Negishi Shingorō

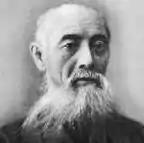
Negishi Shingorō 根岸信五郎 (1844–1913)

Negishi Shingorō (1844–1913) is sitting in the front right with Tsuji Shinpei (Shingyoto Ryu) next to him. In the back right to left: Takano Sasaburo (Itto Ryu), Monna Tadashi (Hokushin Itto Ryu) and Naito Takaharu (Hokushin Itto Ryu). The photo is from 1912.